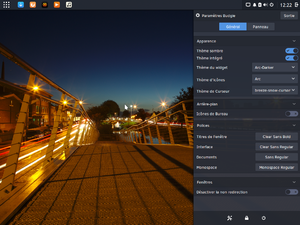
Bureau de Solus 1.2.1